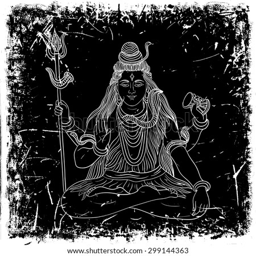
vintage poster with sitting deity on the grunge background .